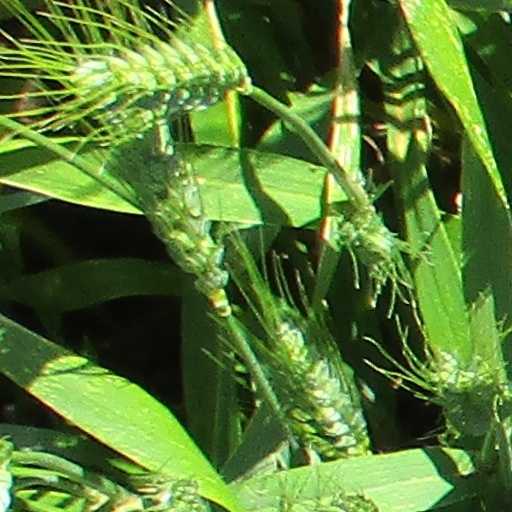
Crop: wheat